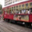
Label: streetcar